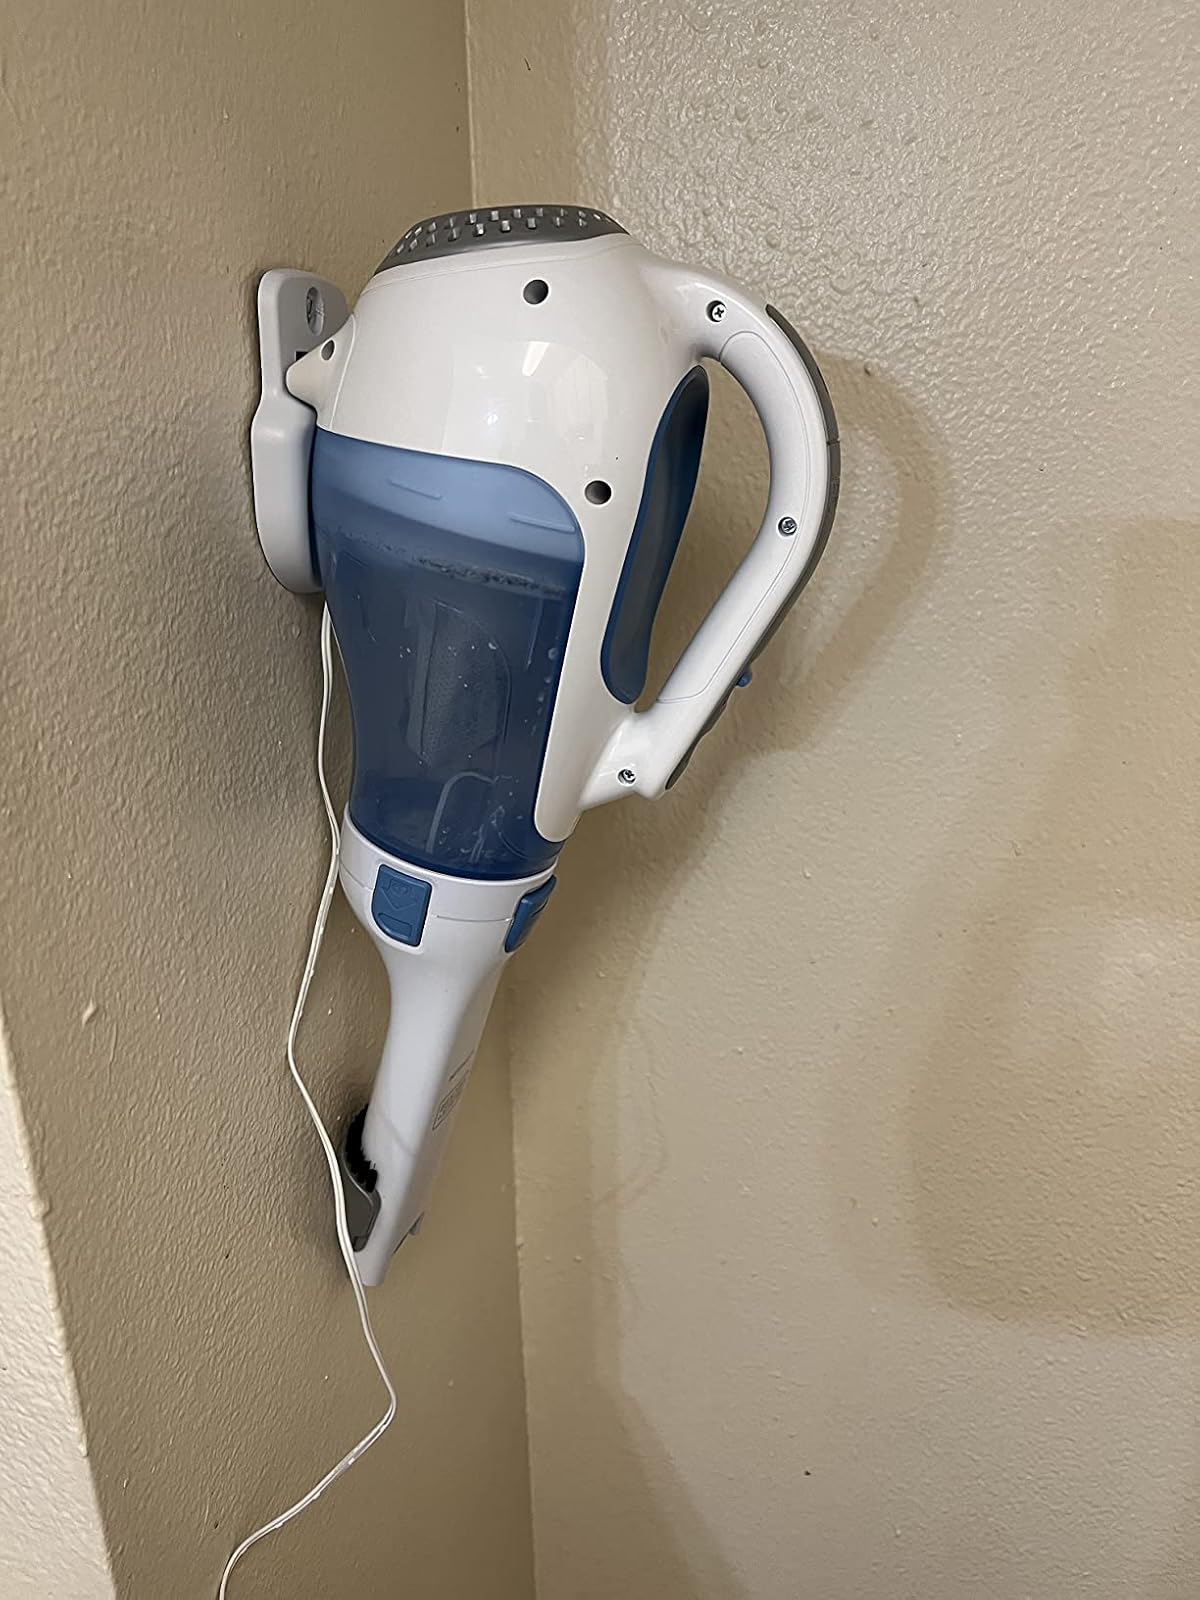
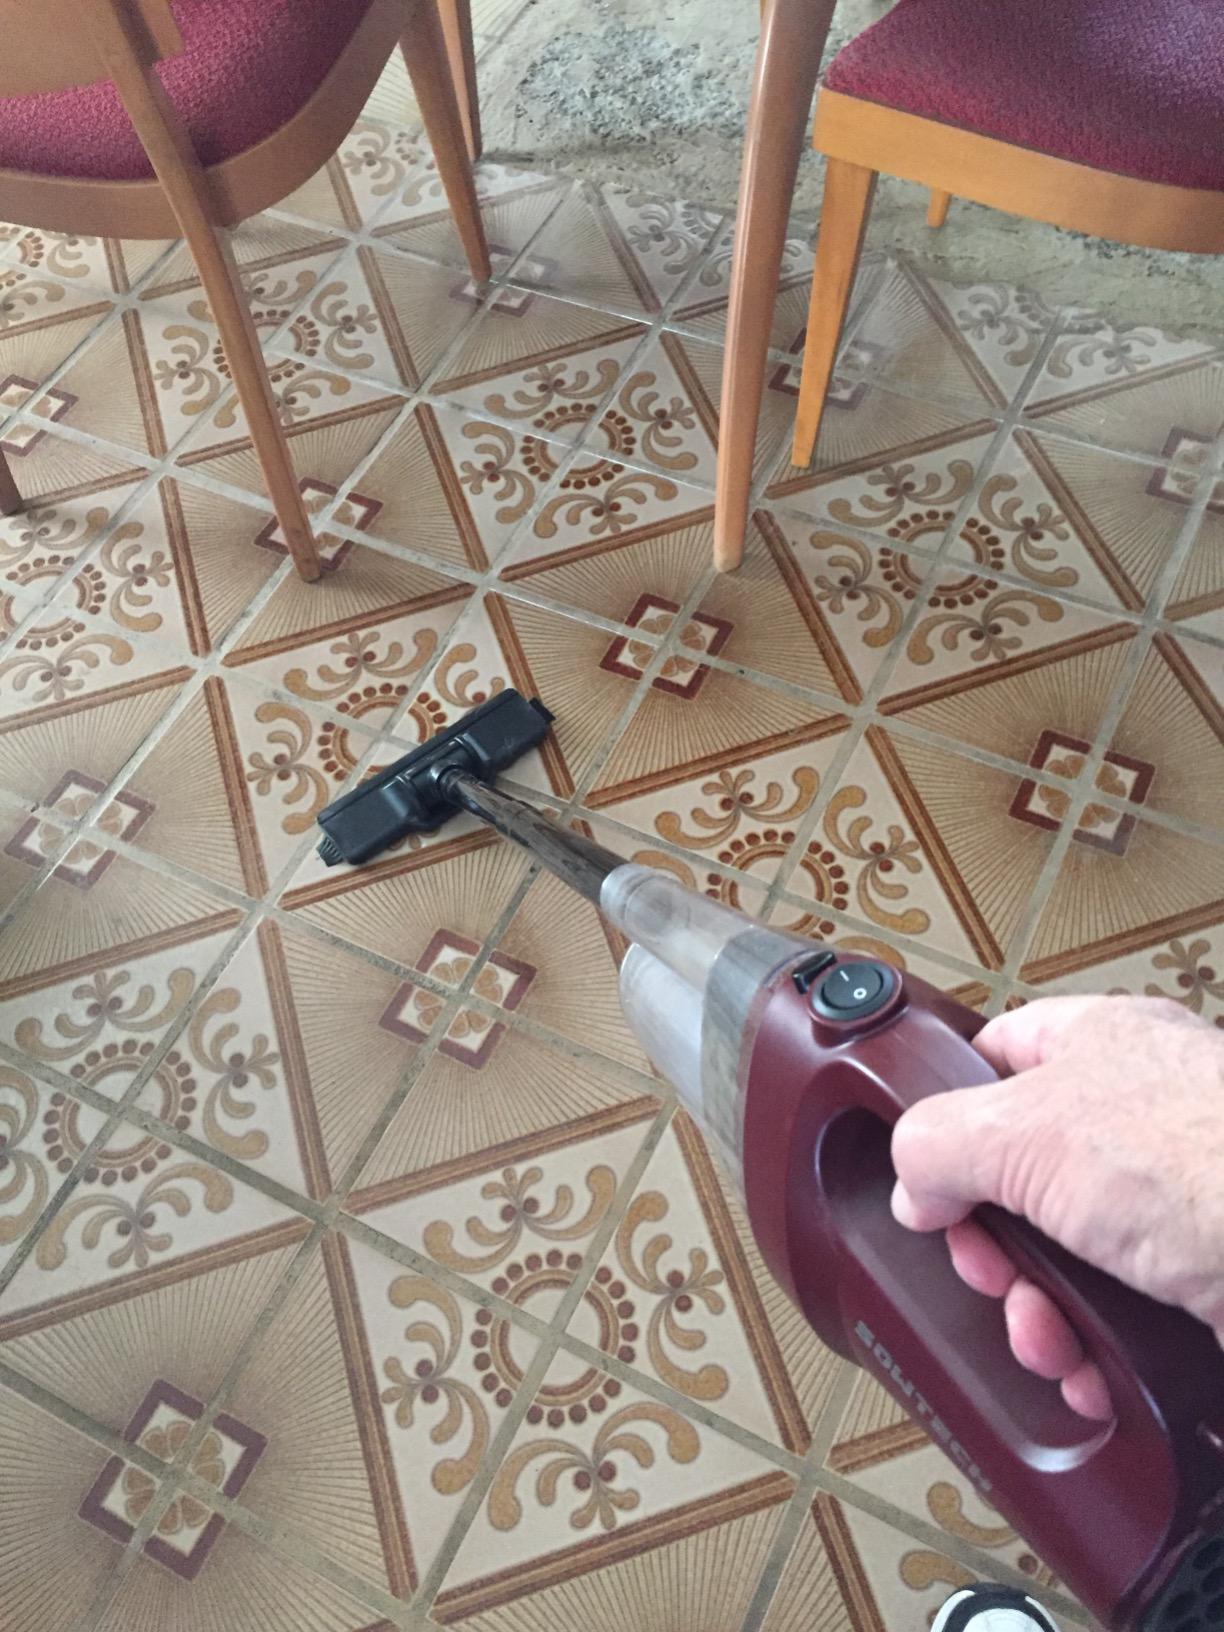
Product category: items_vacuum
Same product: no